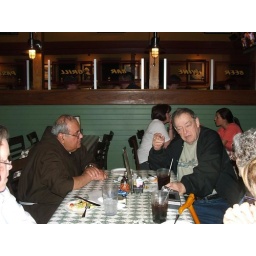
capuchin kitchen fund raiser at buddy's pizza in Livonia mi